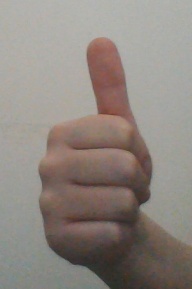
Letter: aleff